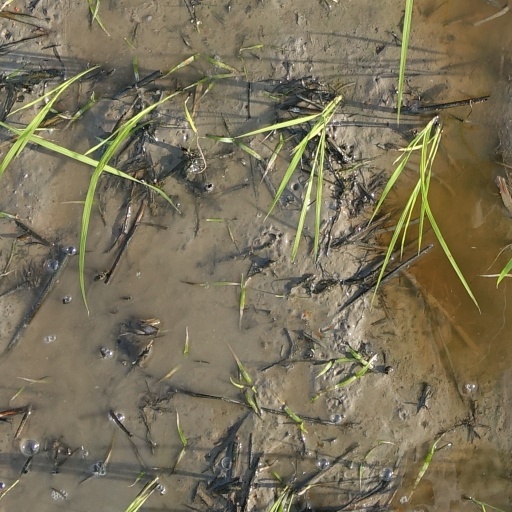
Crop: rice